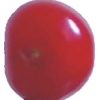
Label: cherry_sour